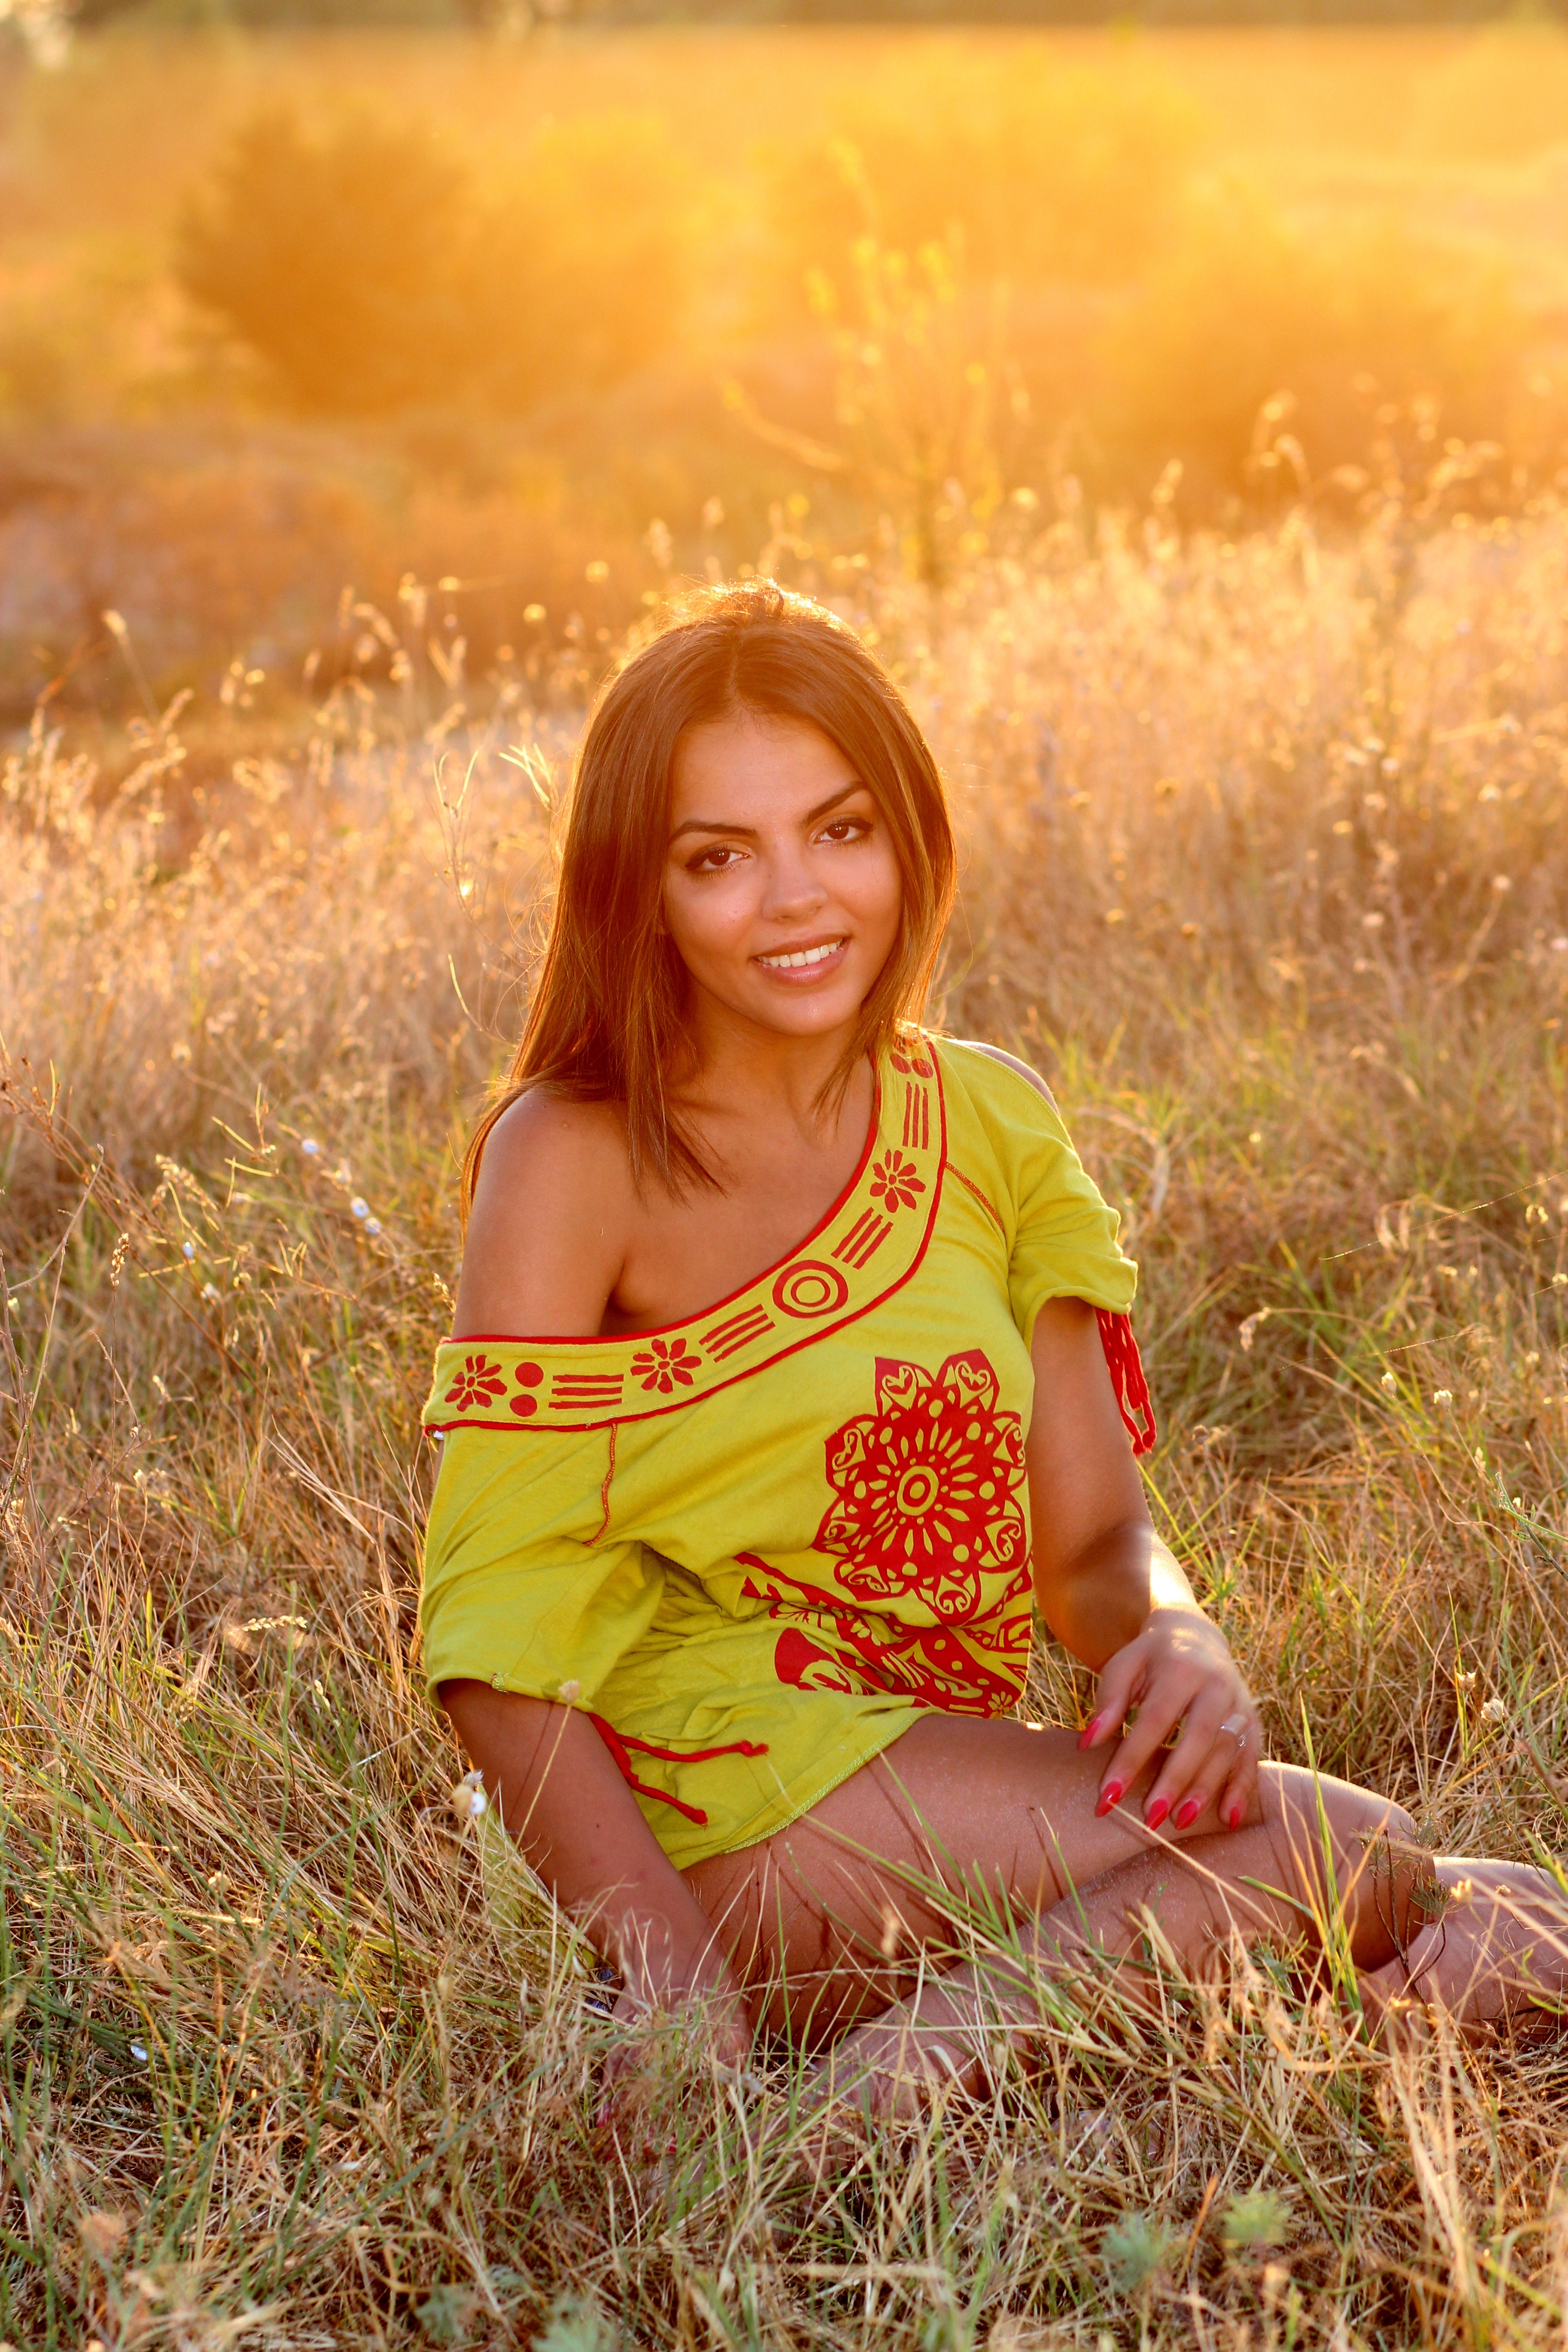
nature, grass, person, light, people, girl, sunset, field, photography, meadow, sunlight, autumn, child, yellow, facial expression, season, smile, in the evening, beauty, emotion, abdomen, photo shoot, brown eyes, bfe, portrait photography, grass family